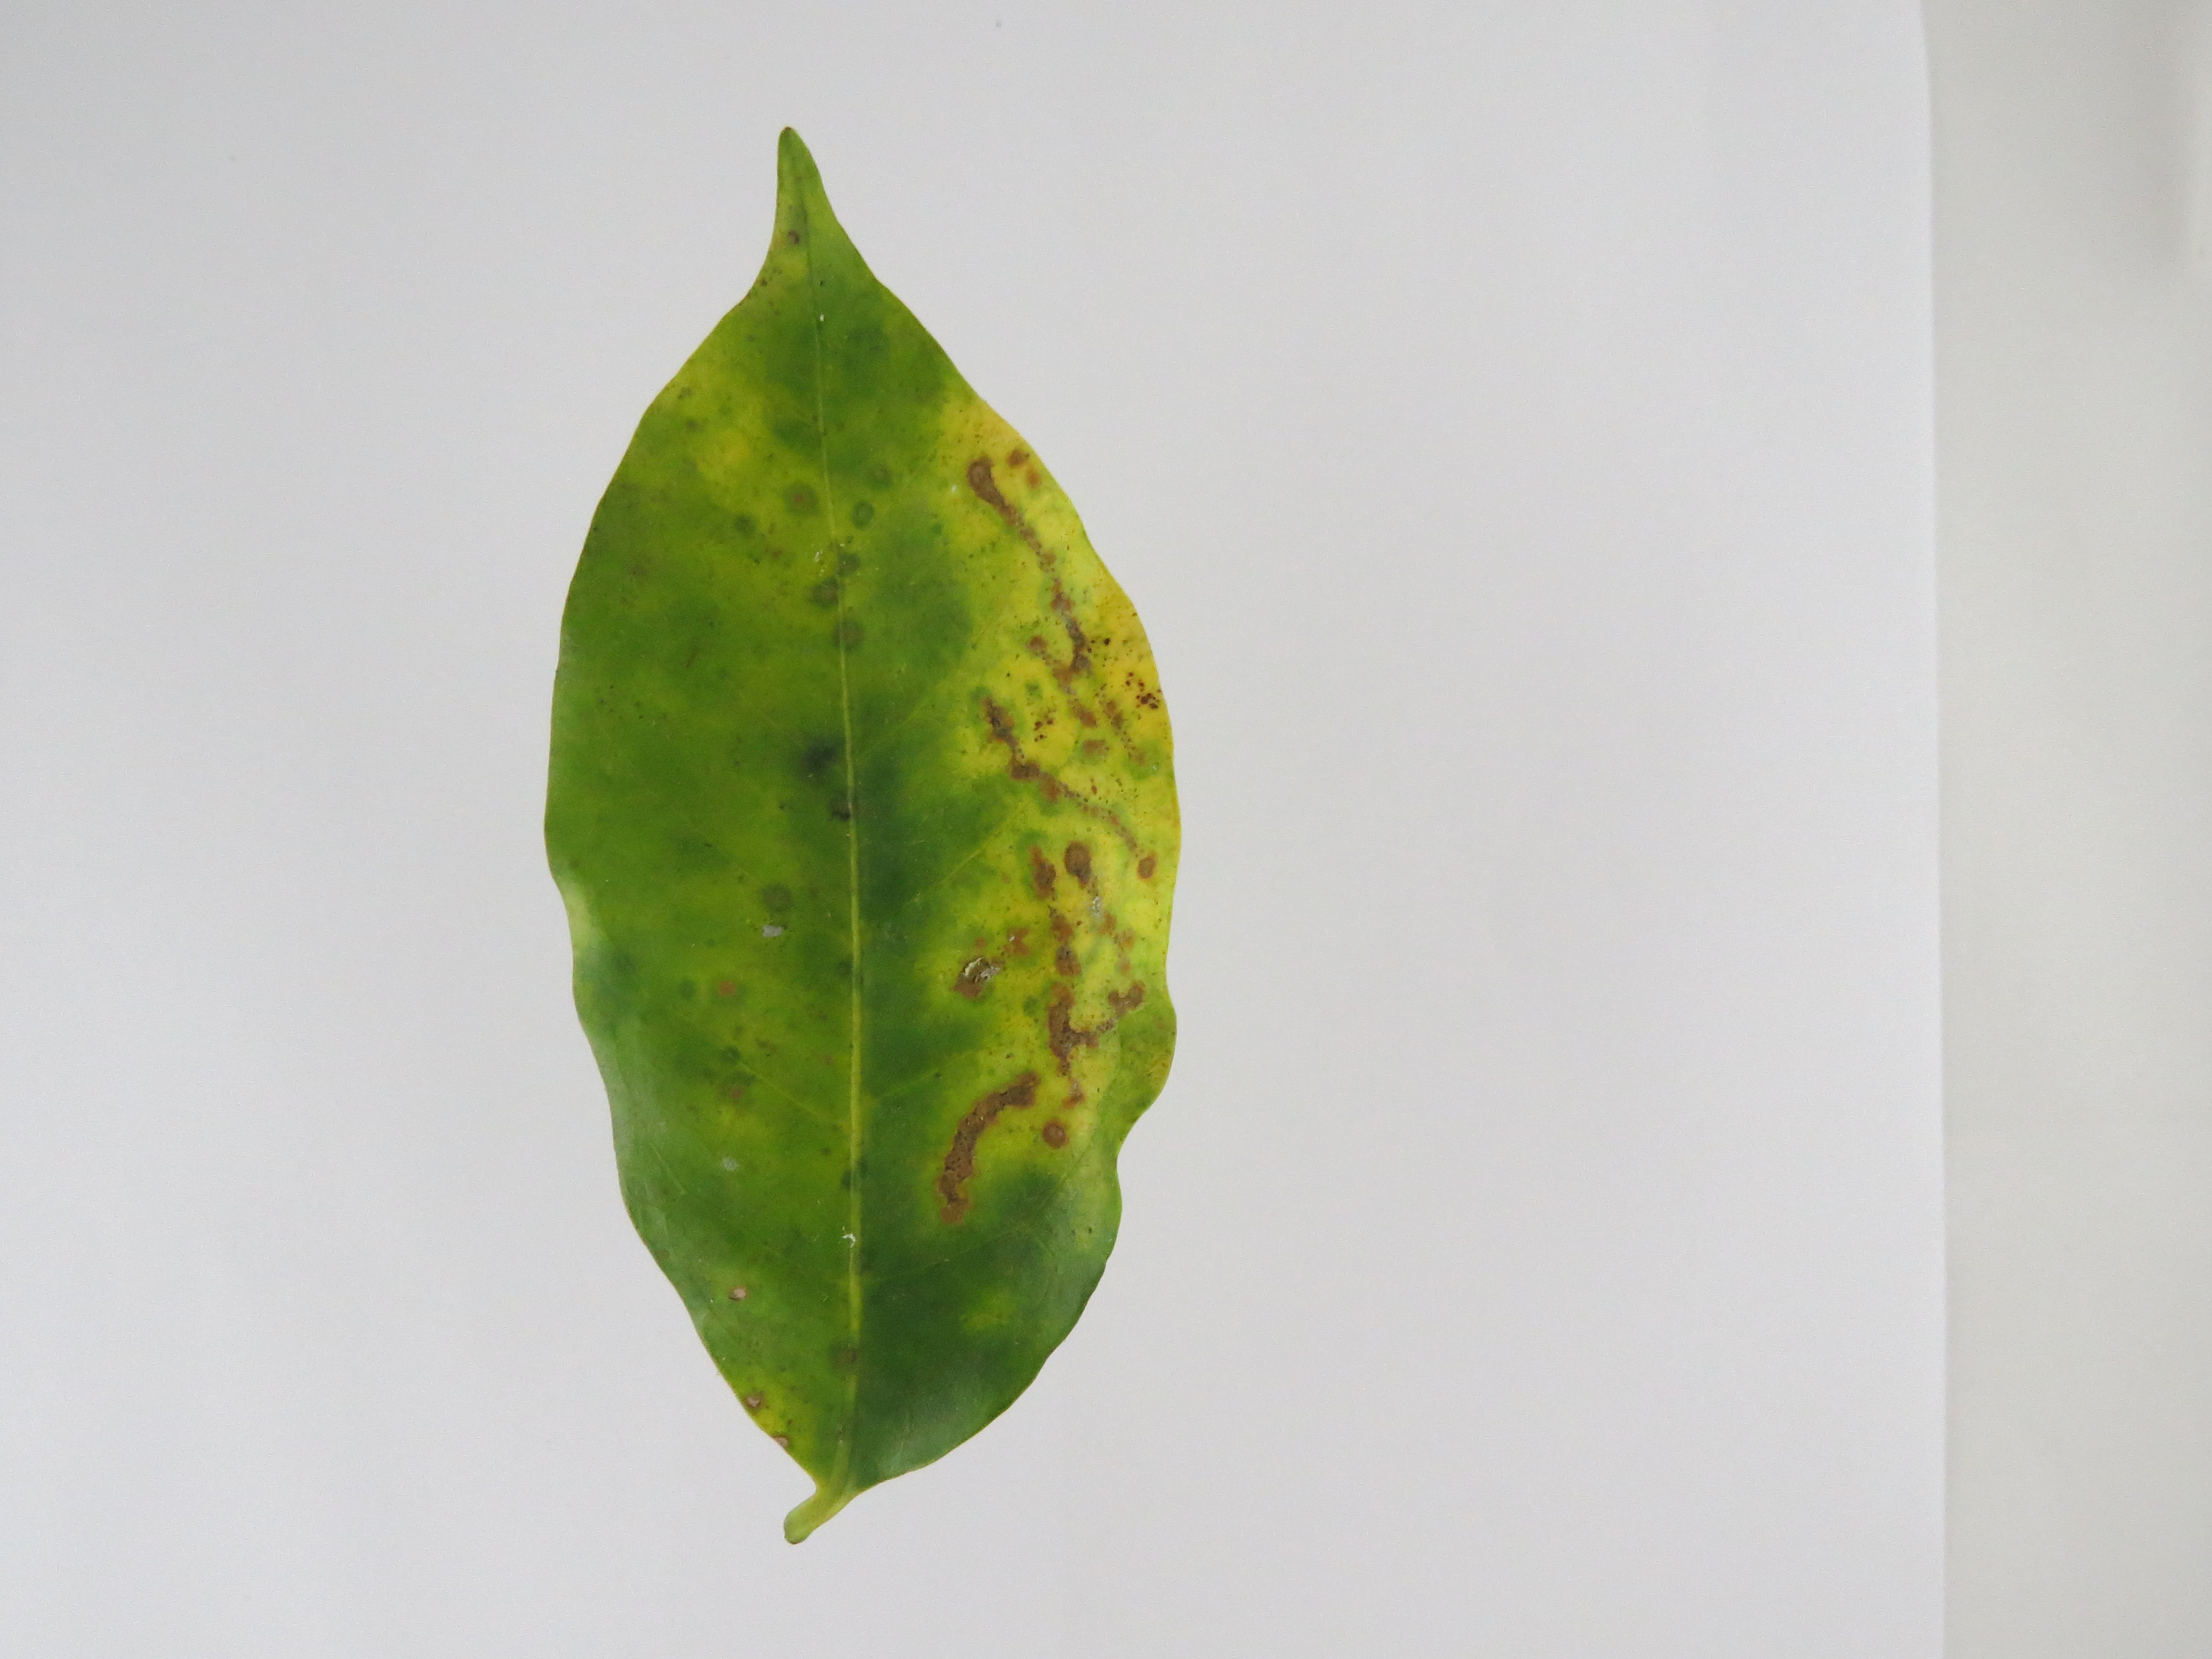
Label: nitrogen-N